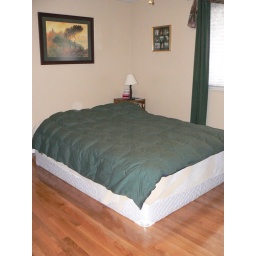
new wood floor in our bedroom